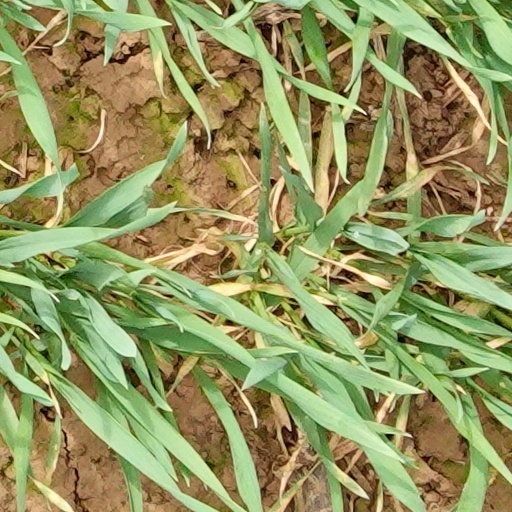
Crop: wheat